Lo svitato

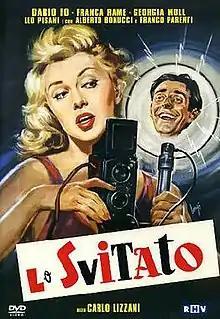

Lo svitato is a 1956 Italian comedy film directed by Carlo Lizzani.